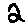
Label: 2